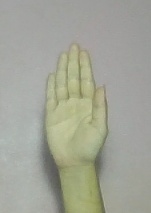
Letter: seen